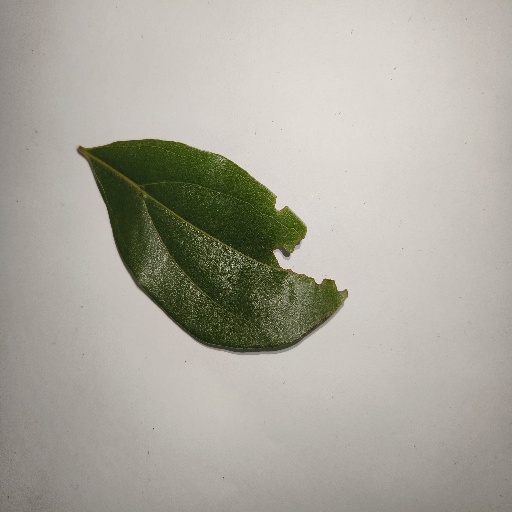
Species: Camphor
Leaf condition: Shot Hole